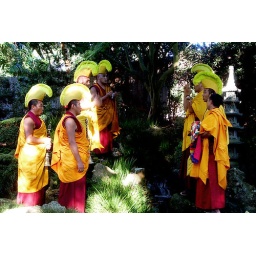
depositing the sand in the river